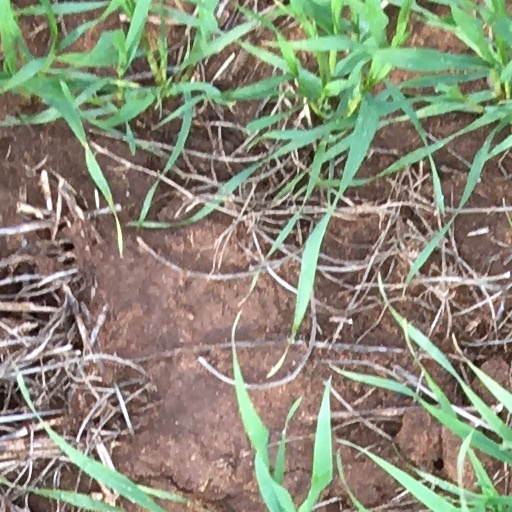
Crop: wheat